Foreign policy of the Gerald Ford administration

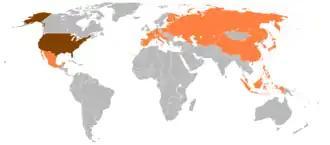
Countries visited by Ford during his presidency.

In 1973, Egypt and Syria had launched a joint surprise attack against Israel, seeking to re-take land lost in the Six-Day War of 1967. However, early Arab success gave way to an Israel military victory in what became known as the Yom Kippur War. Although an initial cease fire had been implemented to end active conflict in the Yom Kippur War, Kissinger's continuing shuttle diplomacy was showing little progress. Ford disliked what he saw as Israeli "stalling" on a peace agreement, and wrote, "[Israeli] tactics frustrated the Egyptians and made me mad as hell." During Kissinger's shuttle to Israel in early March 1975, a last minute reversal to consider further withdrawal, prompted a cable from Ford to Prime Minister Yitzhak Rabin, which included: